Elfriede Jaksch

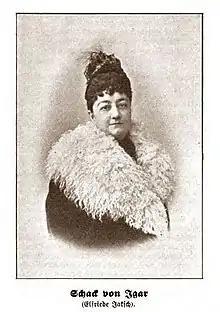
Photograph of Elfriede Jaksch

Elfriede Jaksch (1842–1897) was a 19th-century German-language author in the Russian Empire. She wrote a number of popular novels and novellas under the pen name Shack von Igar.